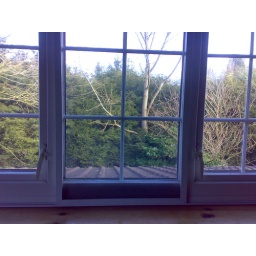
Looking over the roof of the sitting room - more trees